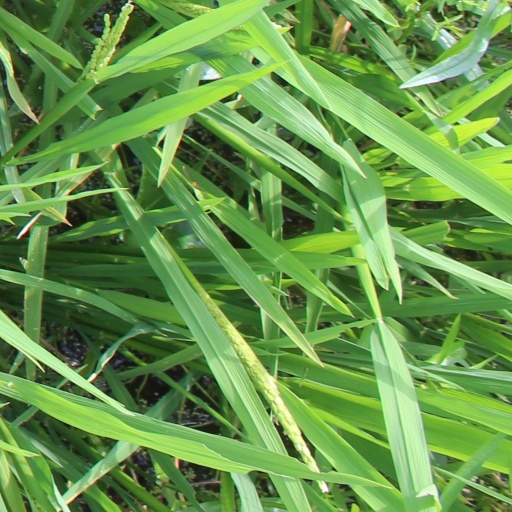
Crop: rice